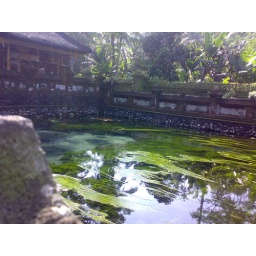
Clouds of dust in the water are perceivable in the left side of the picture. The clouds however, stay in the water